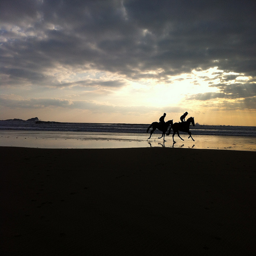
Two people gallop on the beach while on horseback.
Storm clouds hover in the setting sun as two people ride horses on a beach.
Two horses are carrying riders beside the ocean.
The two people was  racing on  the two horses
A couple of people on horses on a beach.